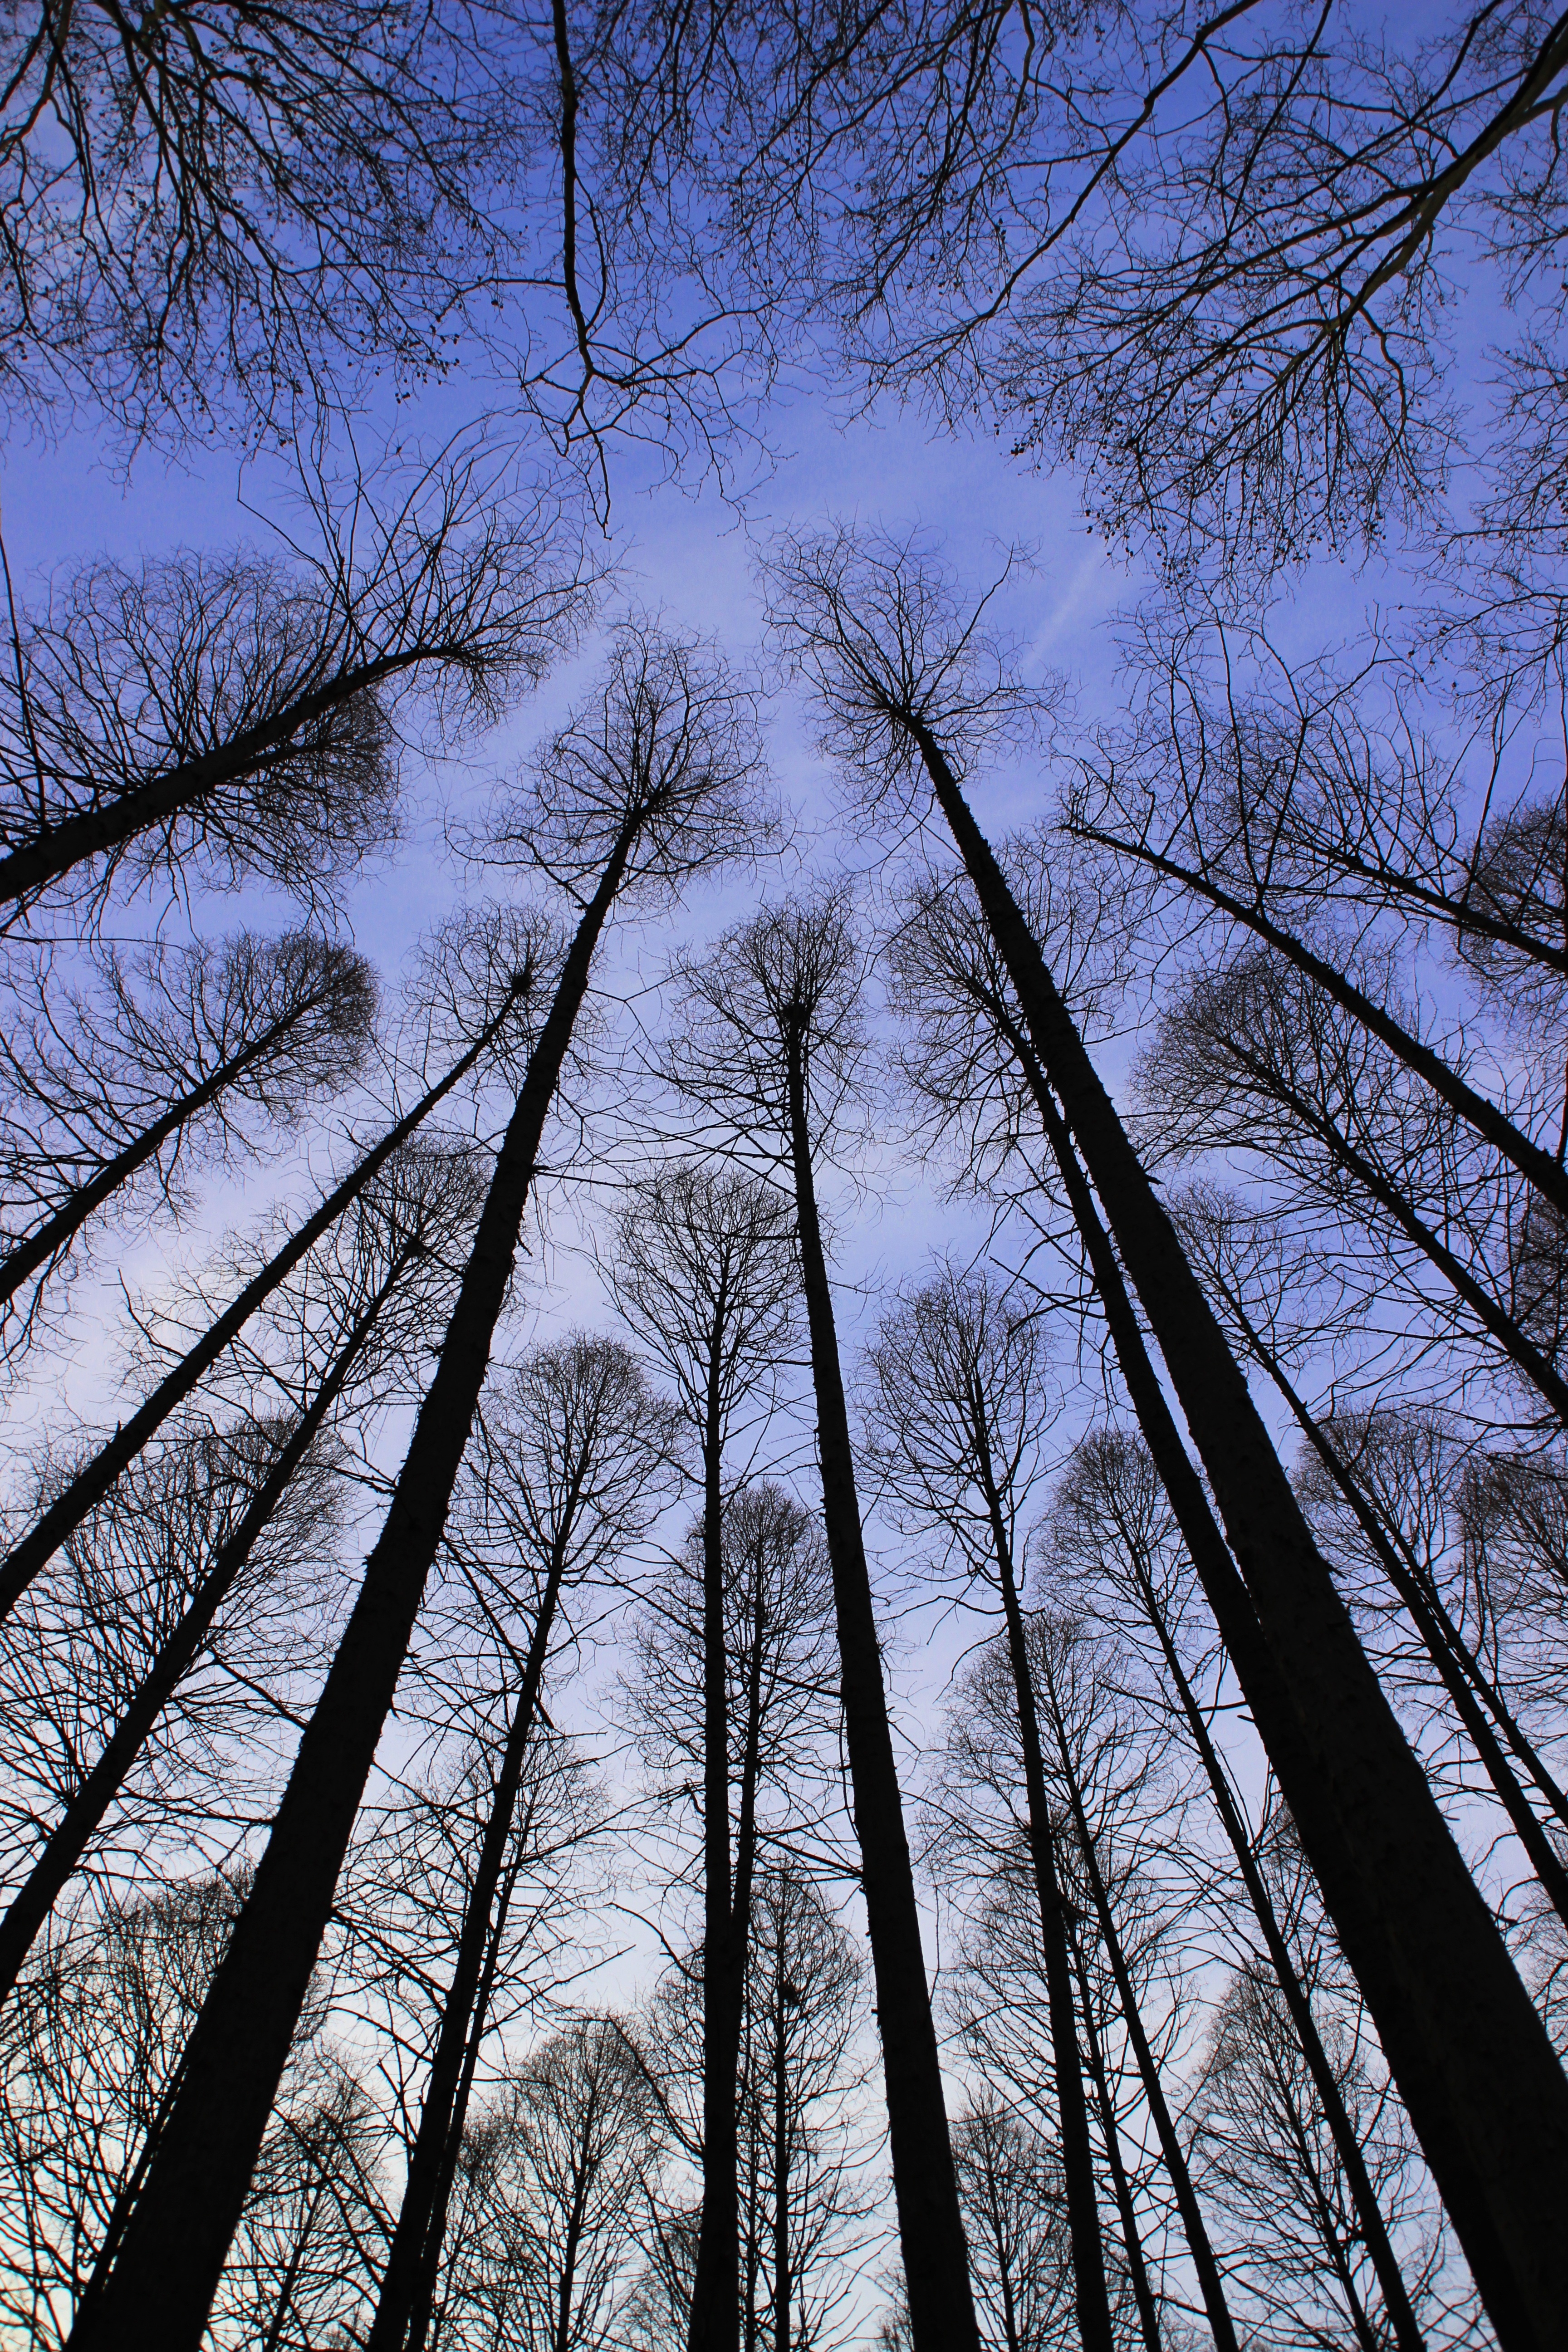
tree, nature, forest, branch, snow, winter, plant, sky, sunlight, morning, leaf, frost, ice, evening, line, reflection, weather, monochrome, season, look up, metasequoia, freezing, atmospheric phenomenon, woody plant